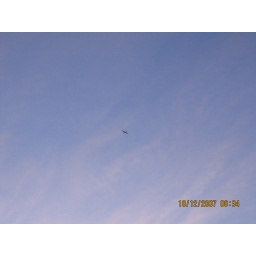
morning pink clouds over the Calgary blue sky 4